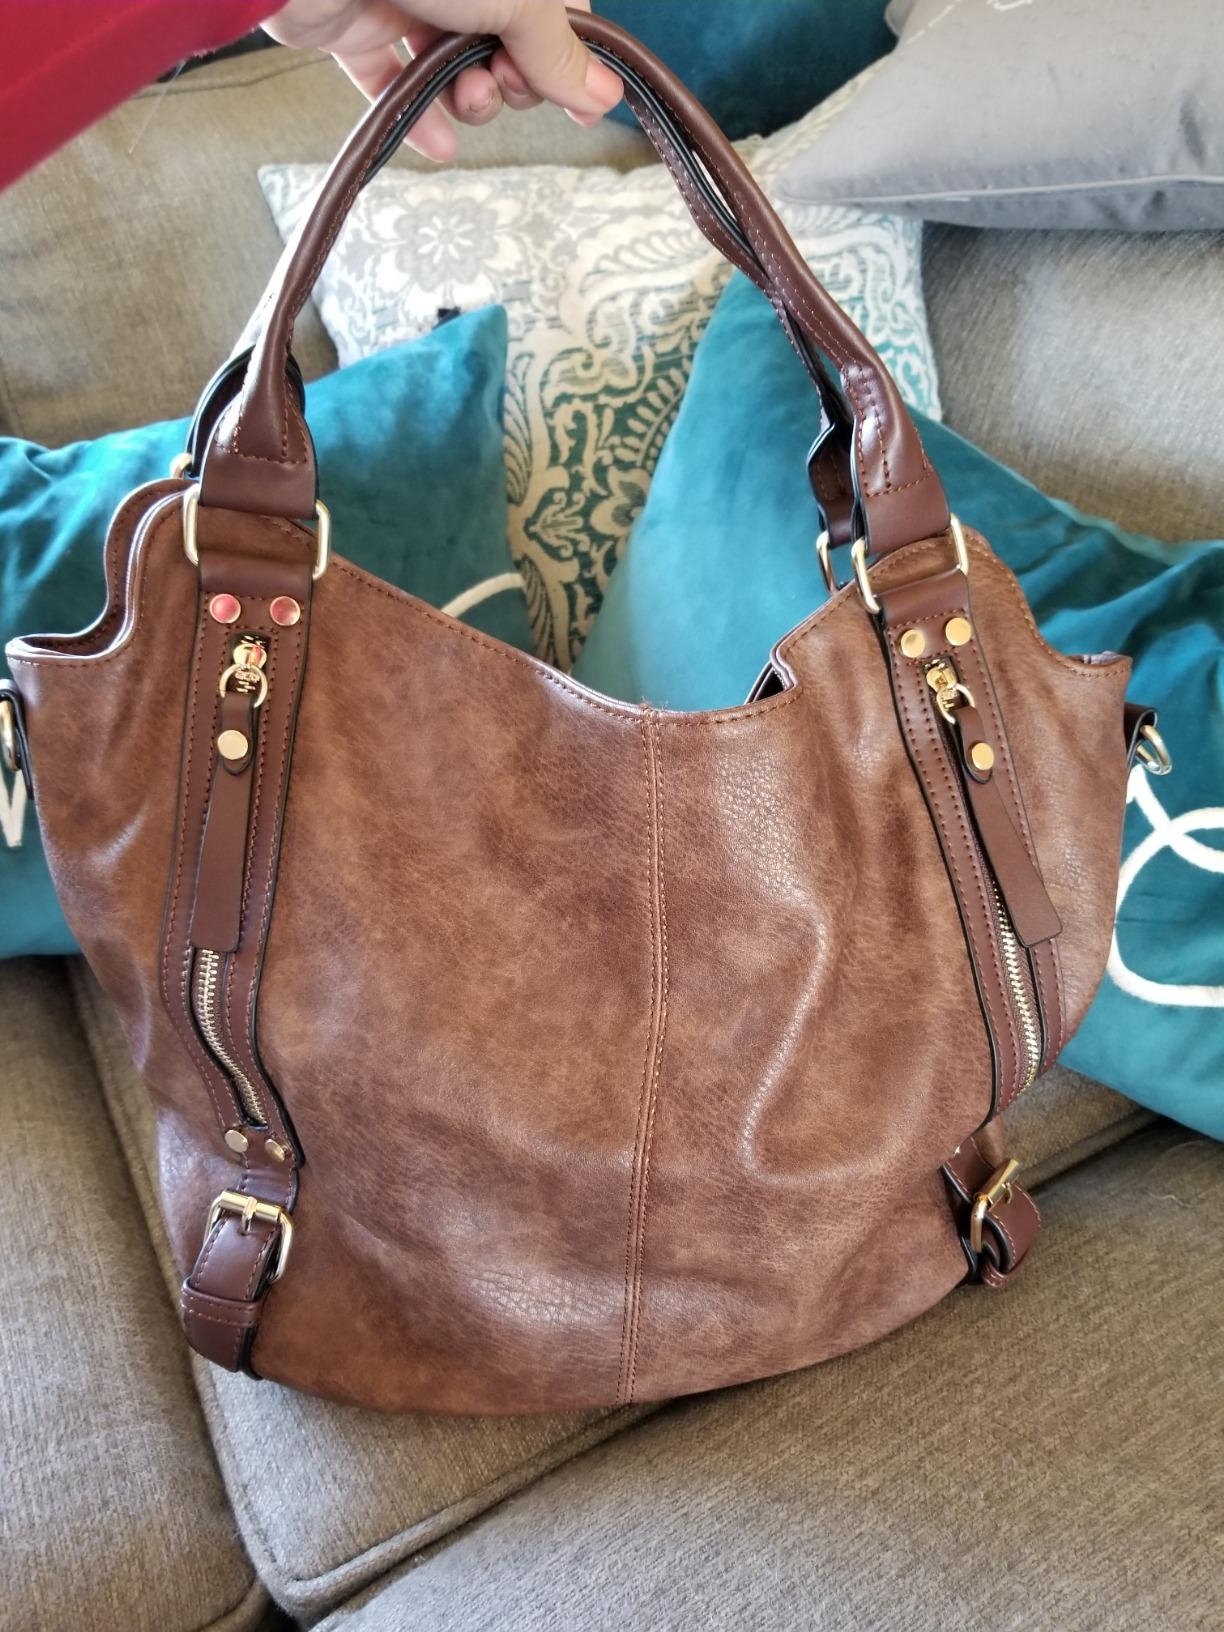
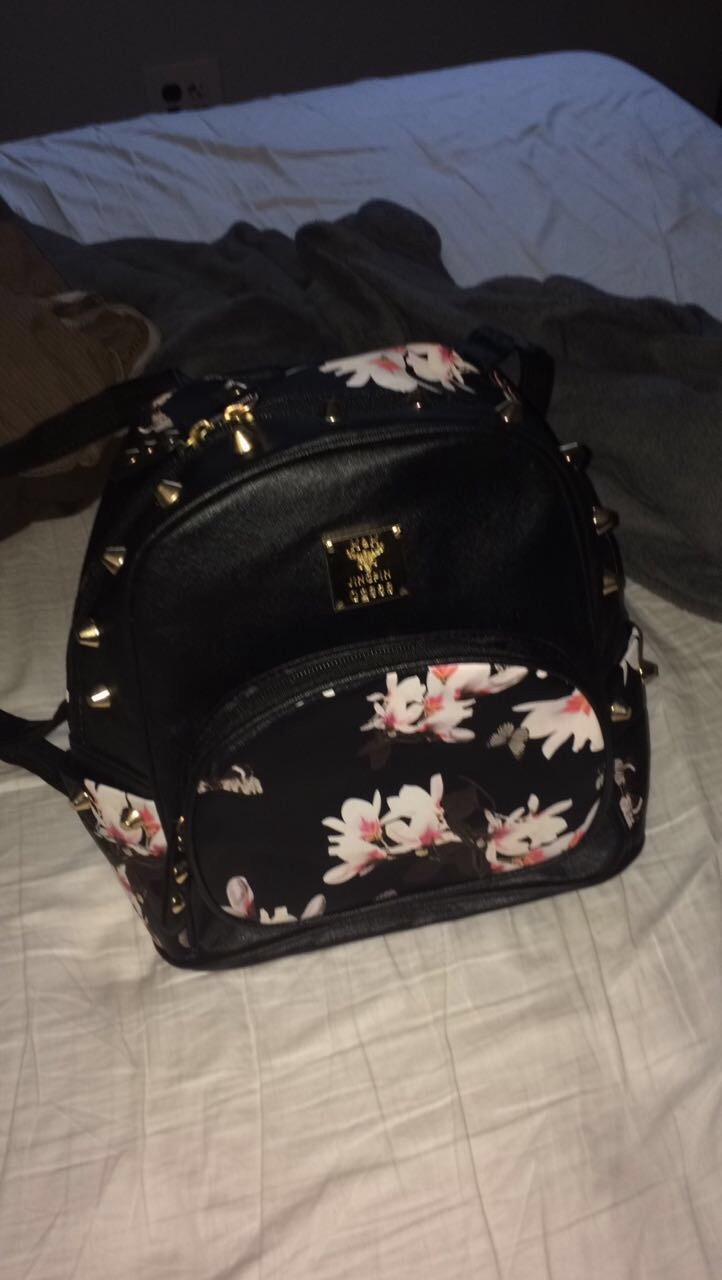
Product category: accessories_handbag
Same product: no